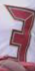
Number: 3